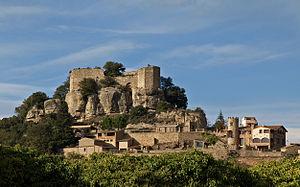
Granera est une commune catalane d'Espagne, située dans la province de Barcelone.